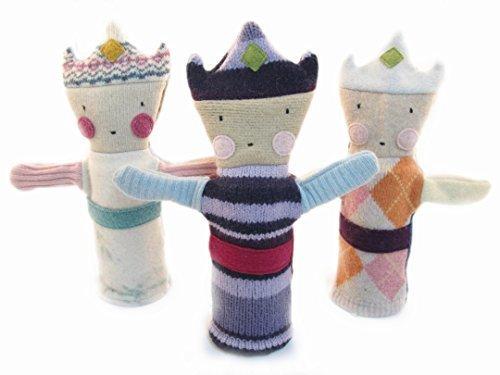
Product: Cate and Levi 12" Handmade Princess Hand Puppet (Premium Reclaimed Wool), Colors Will Vary
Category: Toys & Games | Puppets & Puppet Theaters | Hand Puppets
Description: Handcrafted from Premium Reclaimed Wool, no two puppets are identical, as each puppet has a unique color combination.
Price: $21.19
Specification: ProductDimensions:12x4x1inches|ItemWeight:1.6ounces|ShippingWeight:1.6ounces(Viewshippingratesandpolicies)|DomesticShipping:Currently,itemcanbeshippedonlywithintheU.S.andtoAPO/FPOaddresses.ForAPO/FPOshipments,pleasecheckwiththemanufacturerregardingwarrantyandsupportissues.|InternationalShipping:ThisitemcanbeshippedtoselectcountriesoutsideoftheU.S.LearnMore|ASIN:B007543IYO|Itemmodelnumber:62311|Manufacturerrecommendedage:6months-15years